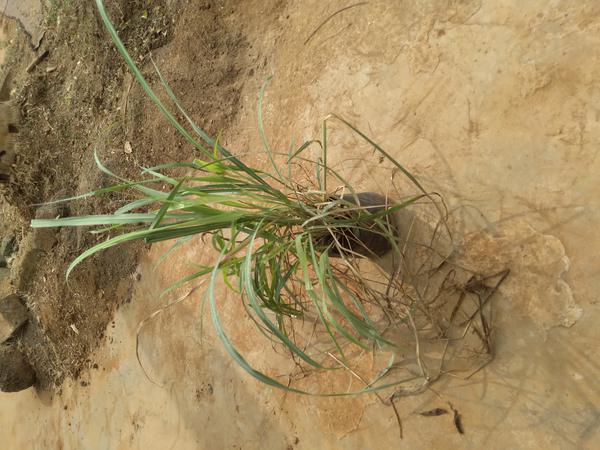
Plant: Lemon_grass